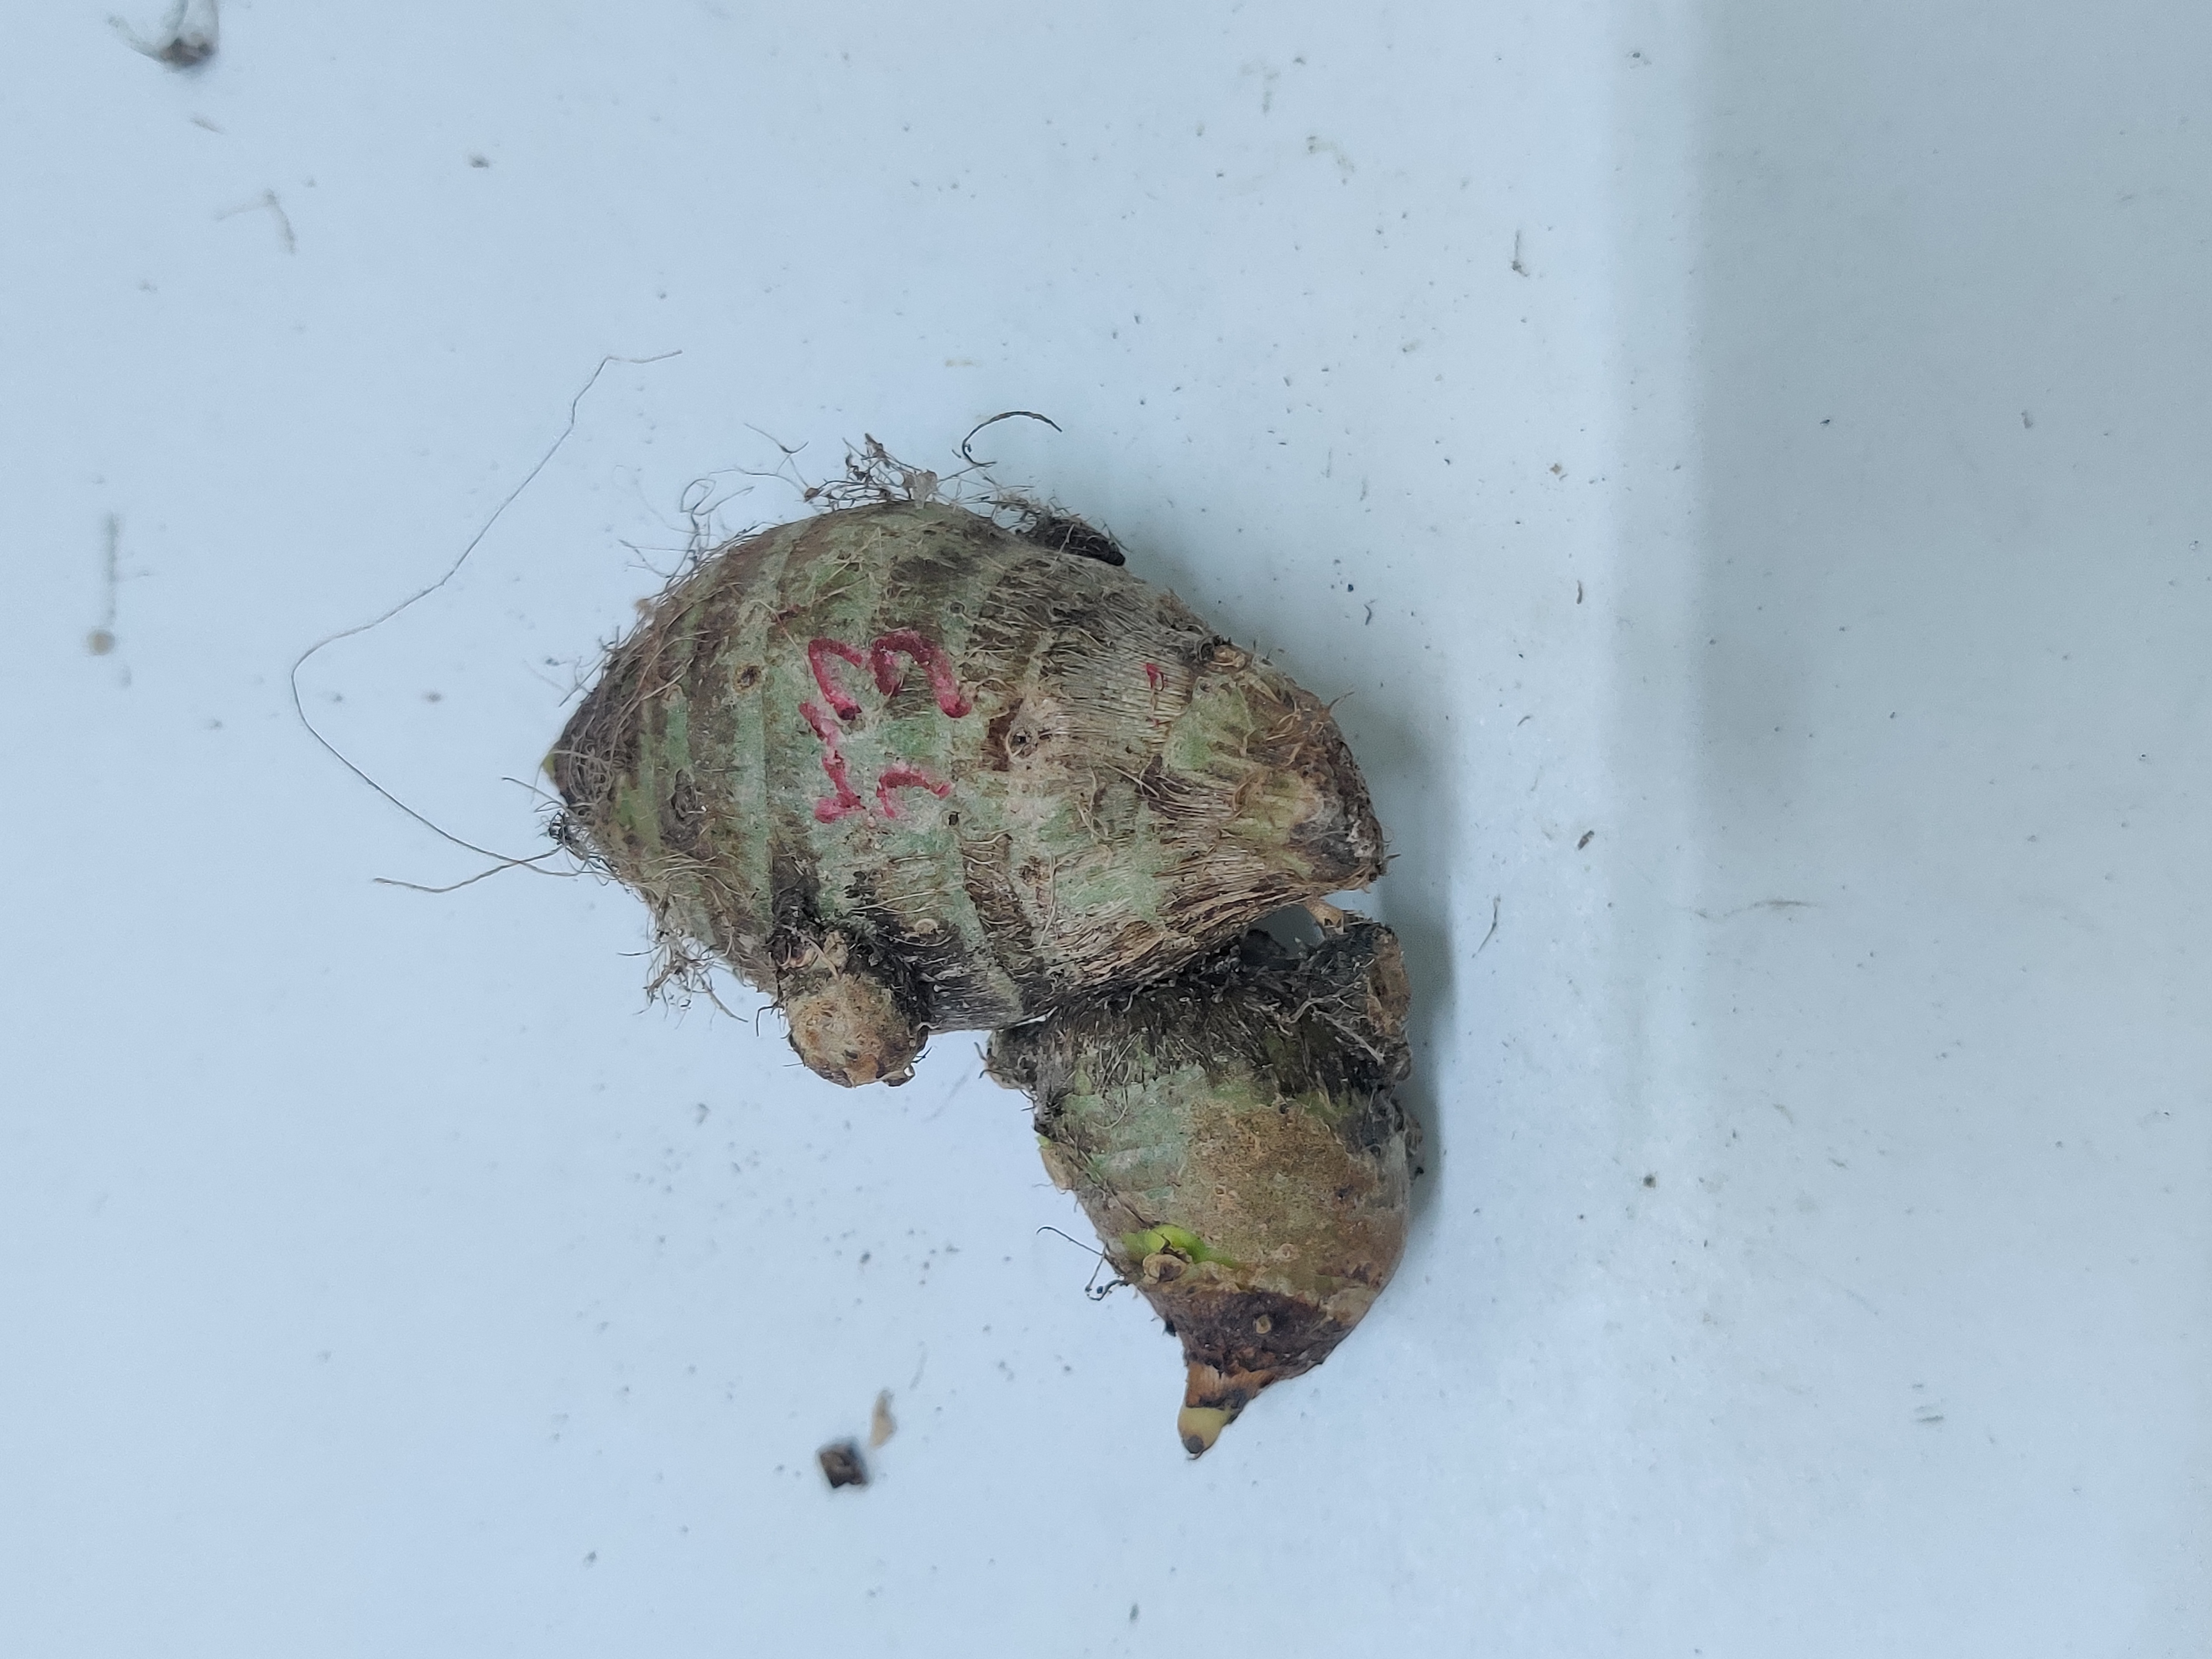
Crop: Taro root
Condition: Severely Damaged